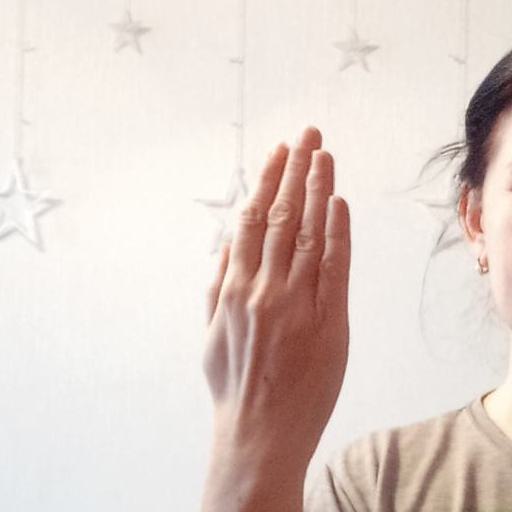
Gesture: stop_inverted